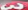
Number: 3